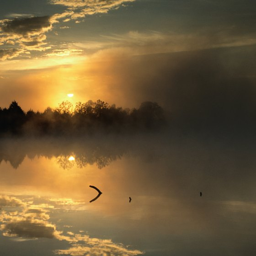
lakes are the main local venue for diving in the state .